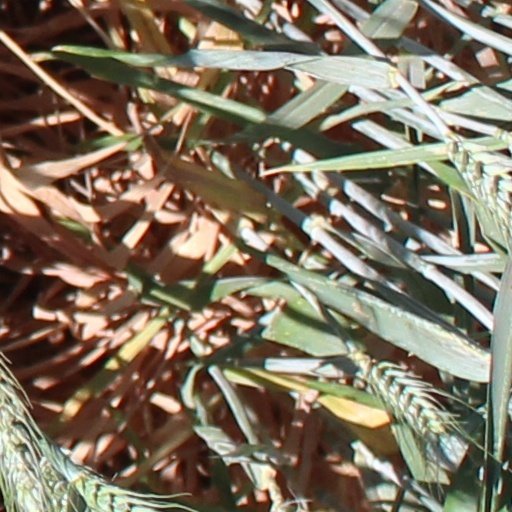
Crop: wheat